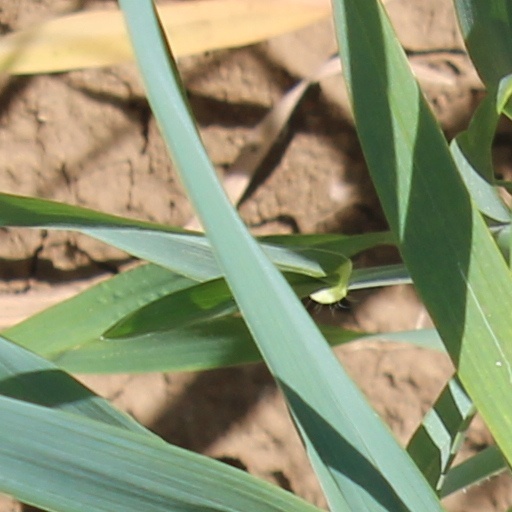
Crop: wheat